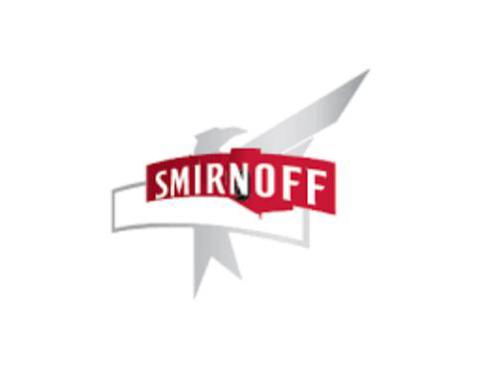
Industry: Food